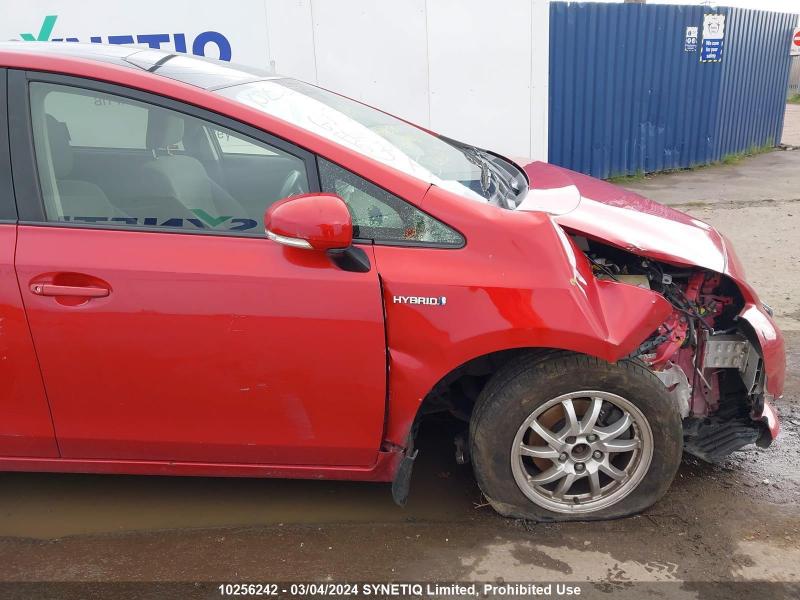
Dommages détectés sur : pare-choc avant, feu avant droit, capot, aile avant droite, porte avant droite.
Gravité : majeur